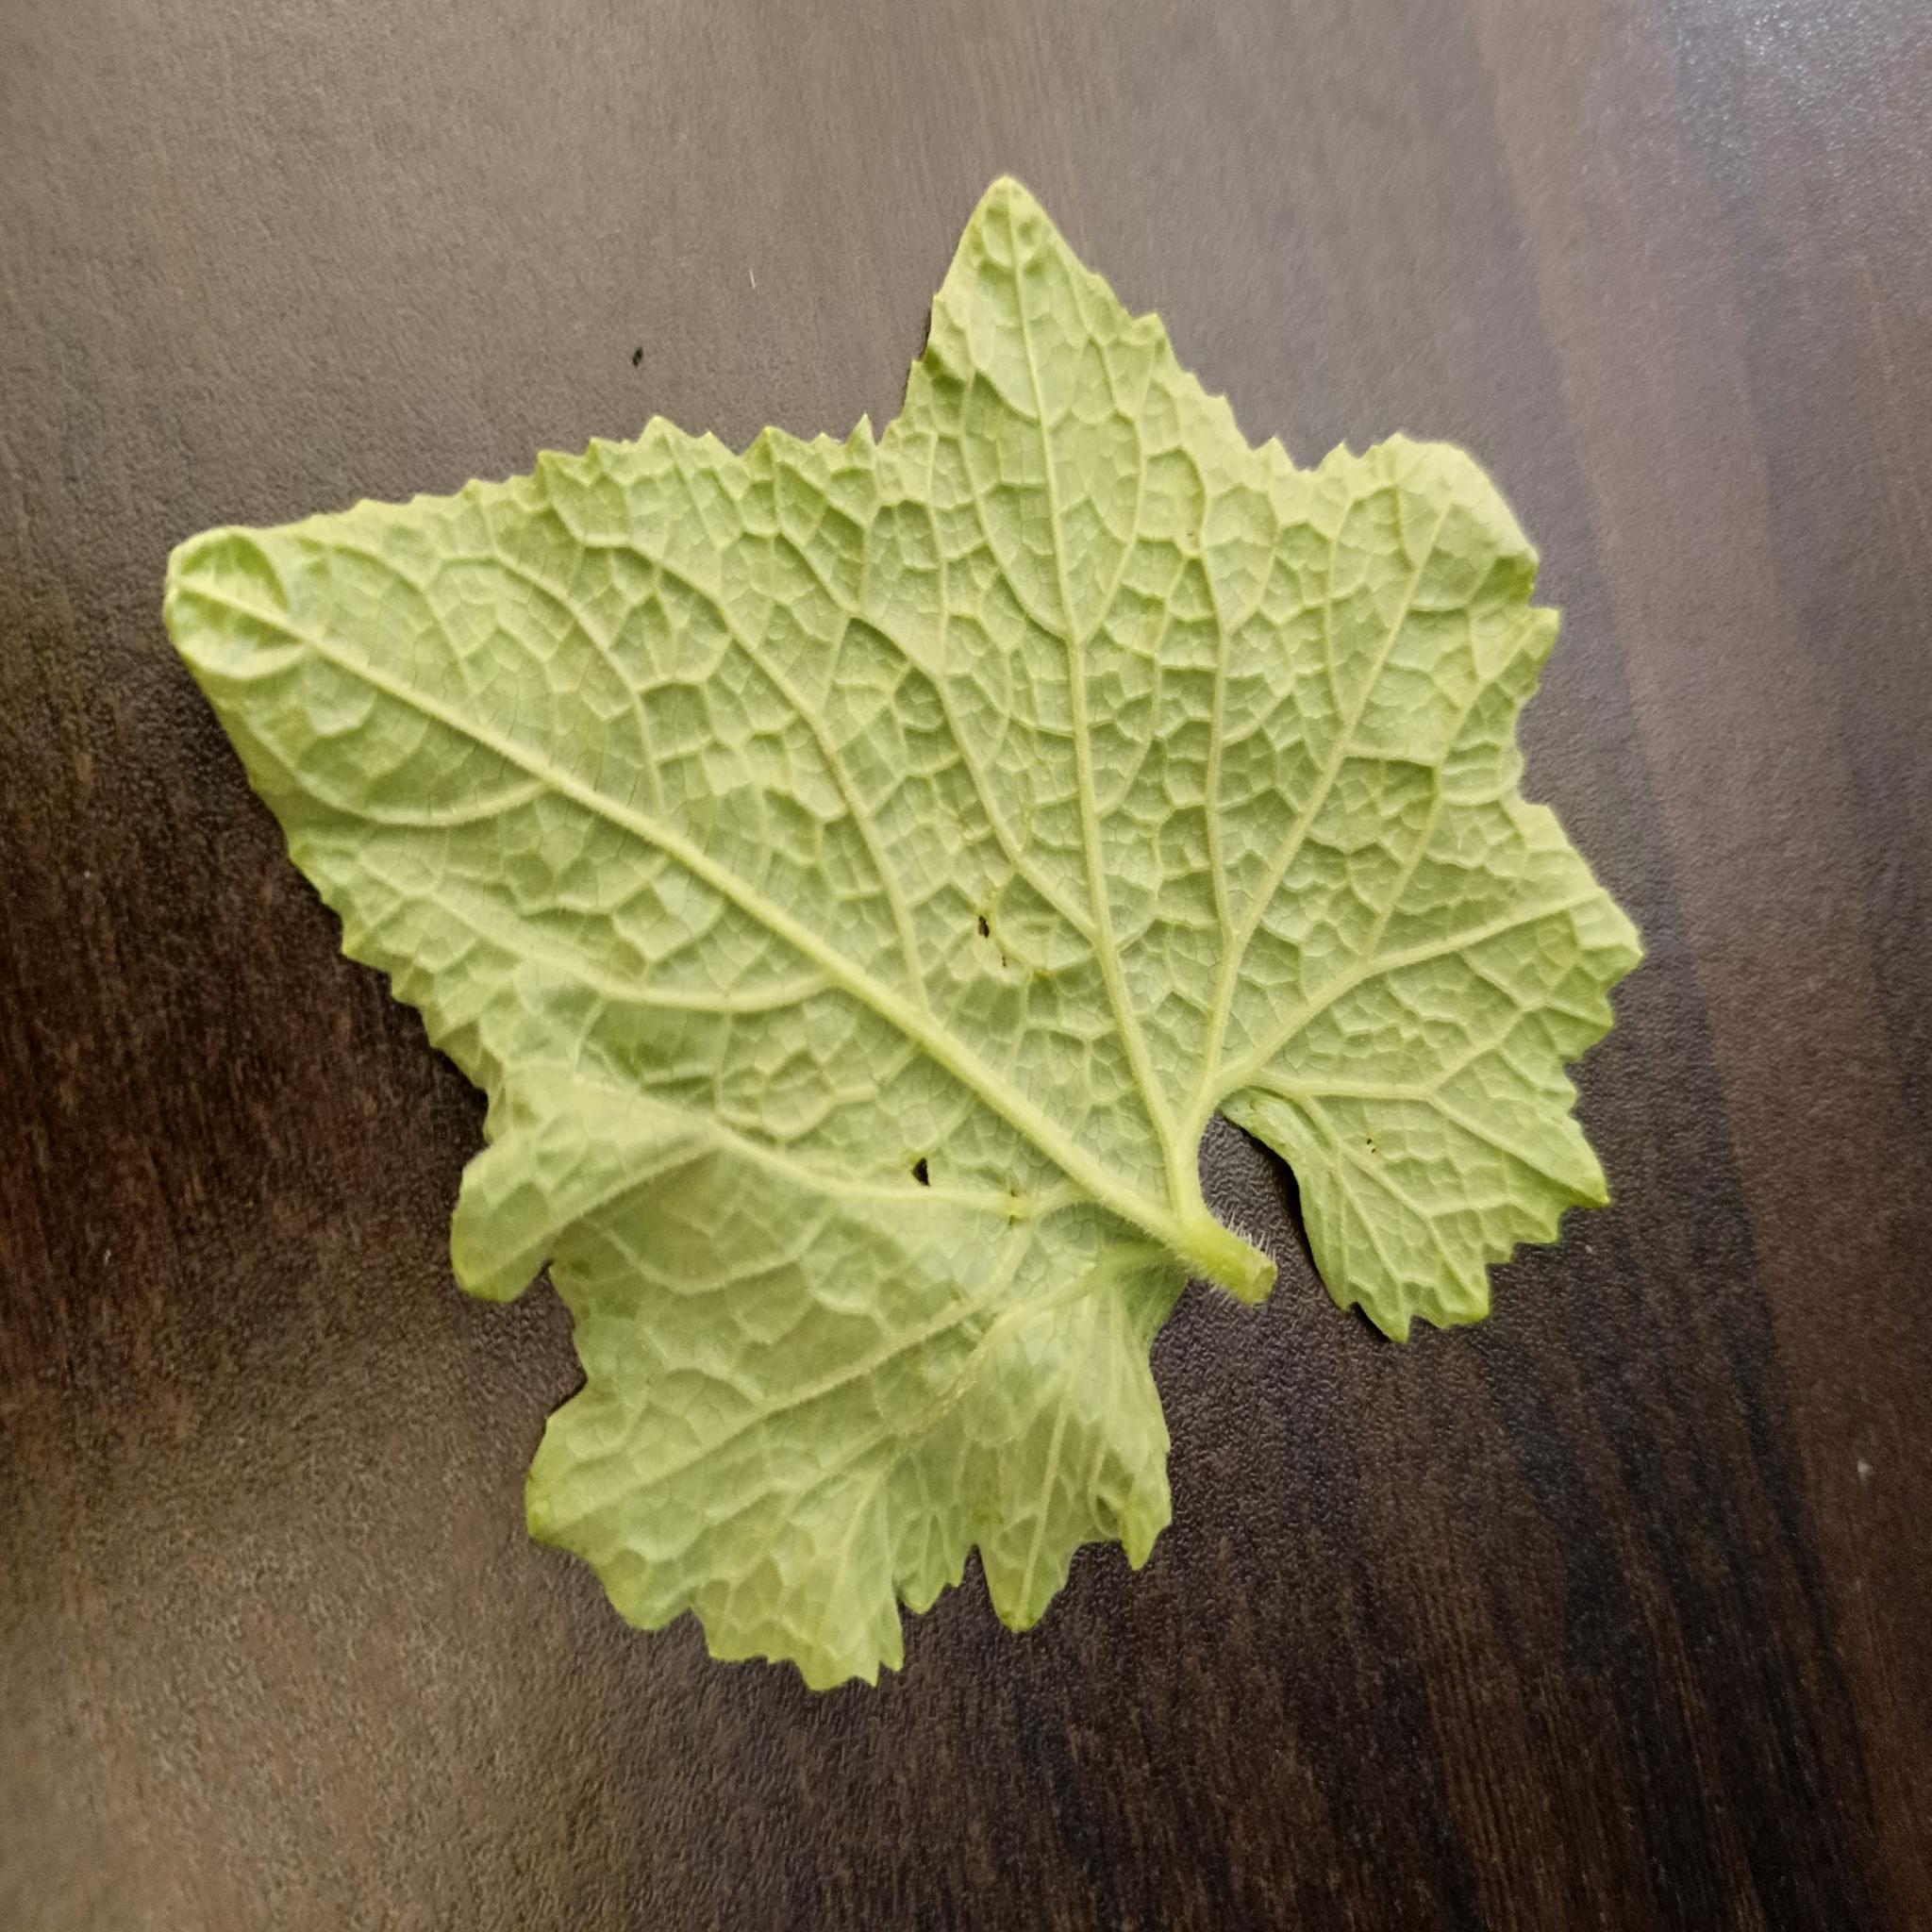
Label: Leaf curl